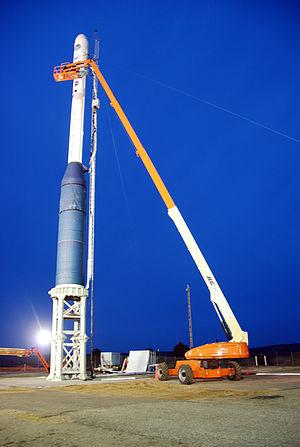
La fusée Taurus est un lanceur à quatre étages construit par Orbital Sciences Corporation. Le lanceur utilise un premier étage issu directement du missile balistique Peacekeeper ou dérivé de celui-ci et les étages de la fusée aéroportée Pegasus d'Orbital. Tous ces étages utilisent du propergol solide de type PBHT et sont réalisés par le spécialiste de la propulsion solide ATK. La fusée Taurus qui se décline en plusieurs versions est capable de placer une charge utile de 1,4 à 1,6 tonnes sur une orbite terrestre basse. Depuis son premier lancement en 1994, trois échecs sont survenus sur dix lancements. Le lanceur a été utilisé pour placer en orbite plusieurs satellites de télédétection commerciaux. Les deux lancements de 2009 et 2011 qui ont été des échecs, devaient placer en orbite OCO et Glory, deux satellites scientifiques d'observation de la Terre de la NASA.